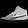
Label: Sneaker